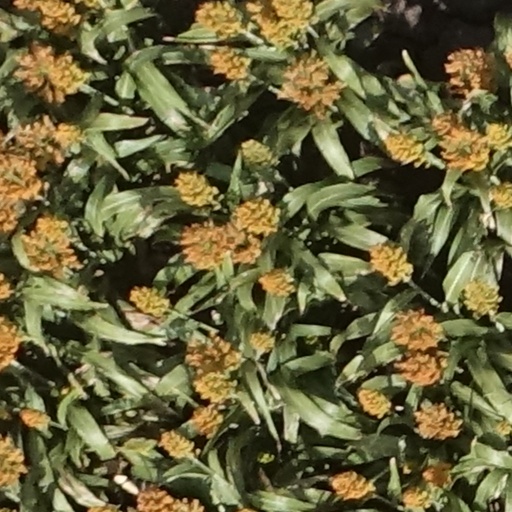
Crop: sorghum